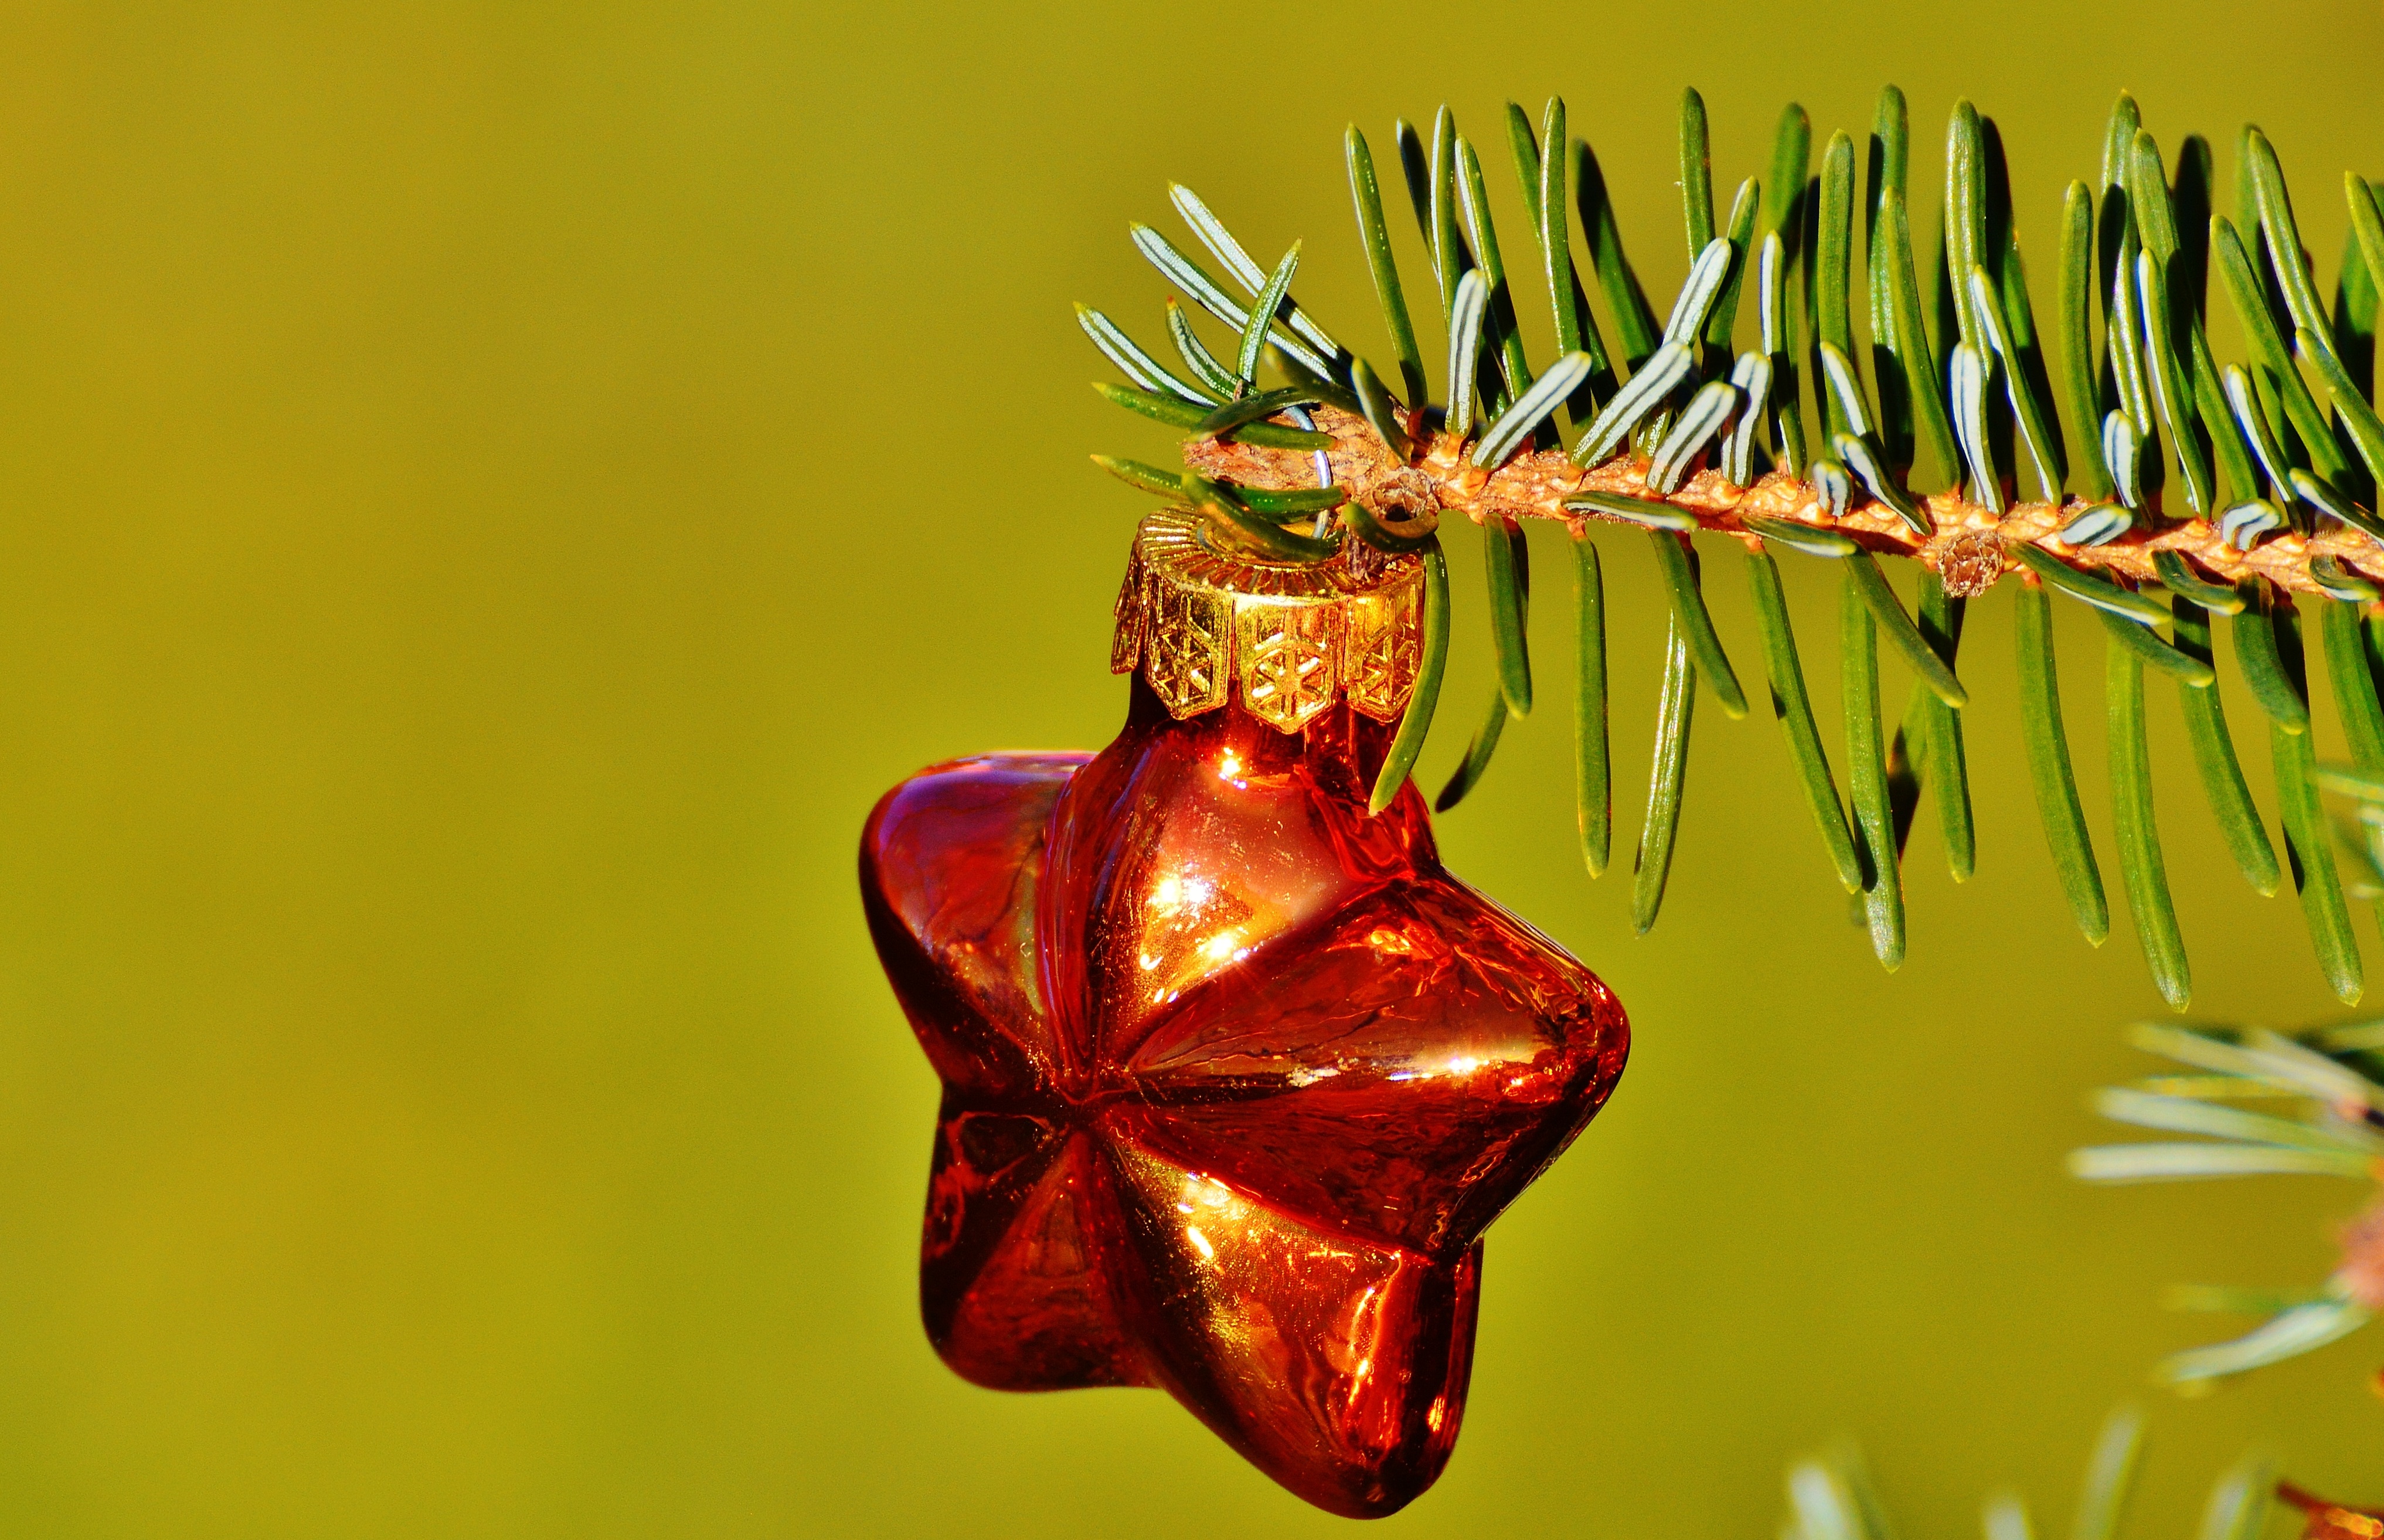
tree, branch, plant, leaf, flower, decoration, orange, green, red, produce, insect, botany, yellow, christmas, flora, christmas tree, sparkle, deco, close up, advent, christmas decoration, art, balls, xmas, festive decorations, christmas balls, macro photography, christmas decorations, weihnachtsbaumschmuck, tree decorations, merry christmas, christbaumkugeln